Montecristo

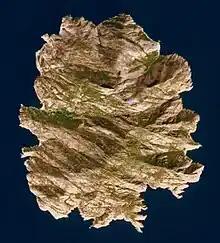
A satellite picture of the island

Montecristo is located in the Tyrrhenian Sea east of Corsica, south of Elba, west of the island of Giglio and the Monte Argentario peninsula, southeast of the island of Pianosa and east of the Scoglio d'Africa rock, also known as Formica di Montecristo.